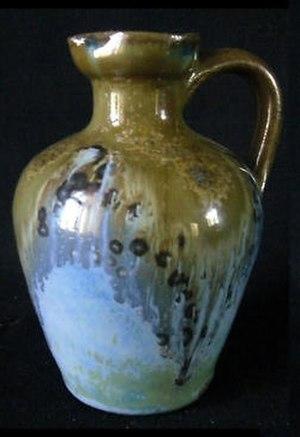
pichet, manufacture de Pont-des-Vernes, France, estampille PL (Paul Langeron) début XXe siècle.
Les grès de Pont-des-Vernes sont une production céramique des manufactures de Pouilloux, implantées au bord du canal du centre et actives de 1818 à 1957.